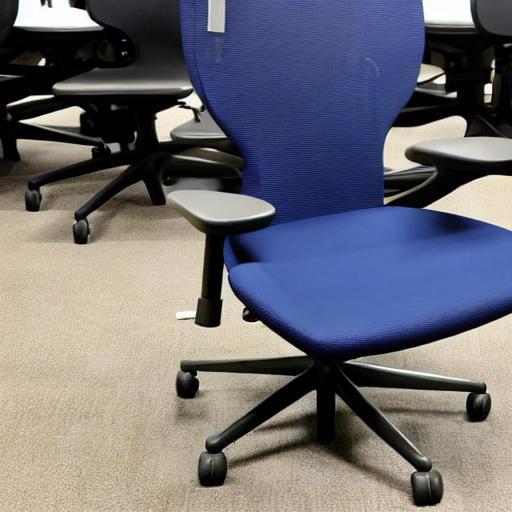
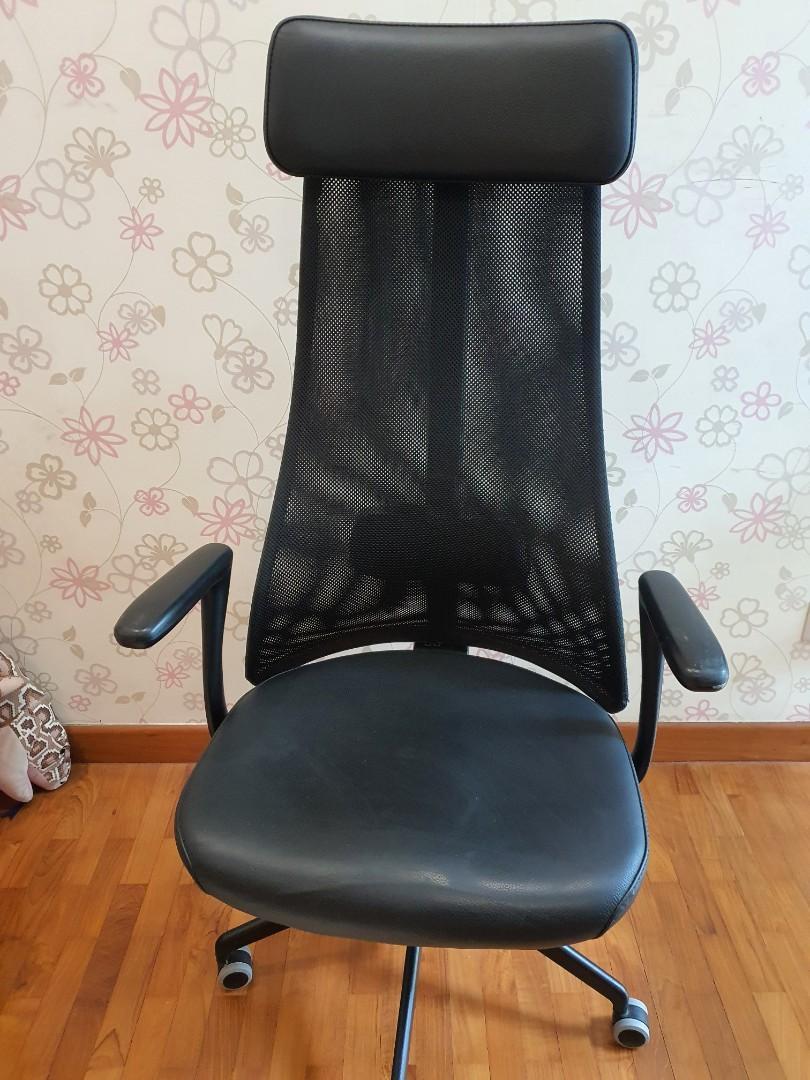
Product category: items_chair
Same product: no